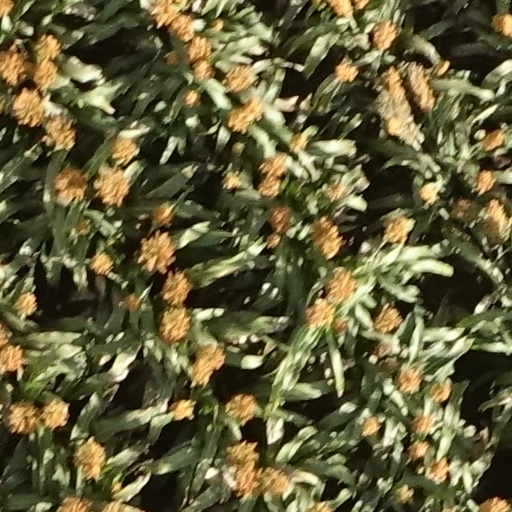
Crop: sorghum